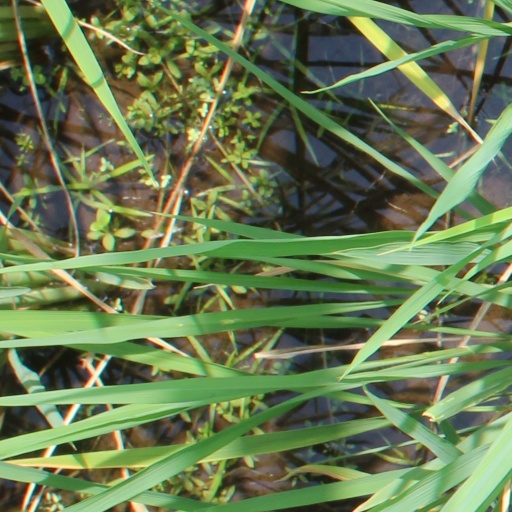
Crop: rice